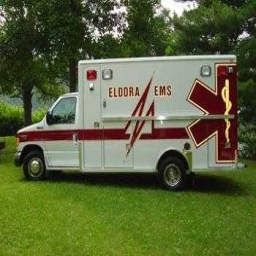
Label: ambulance